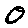
Label: 0